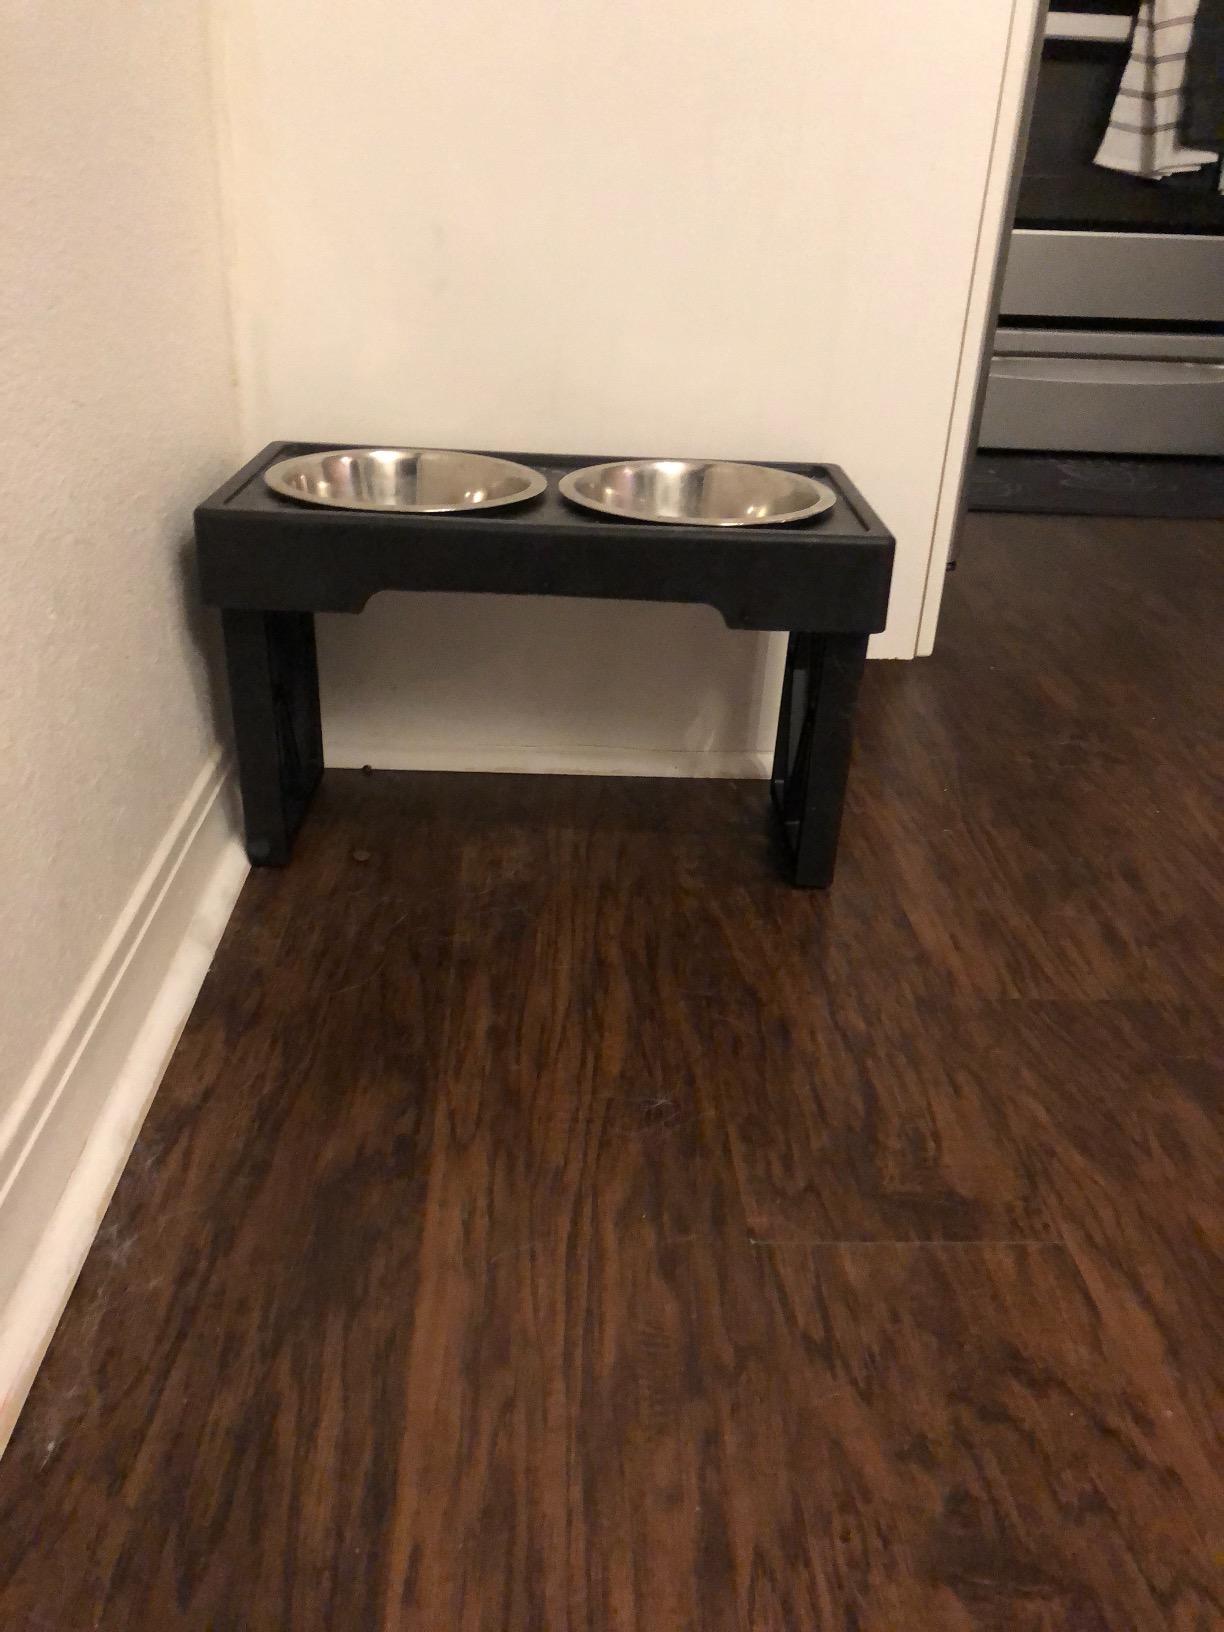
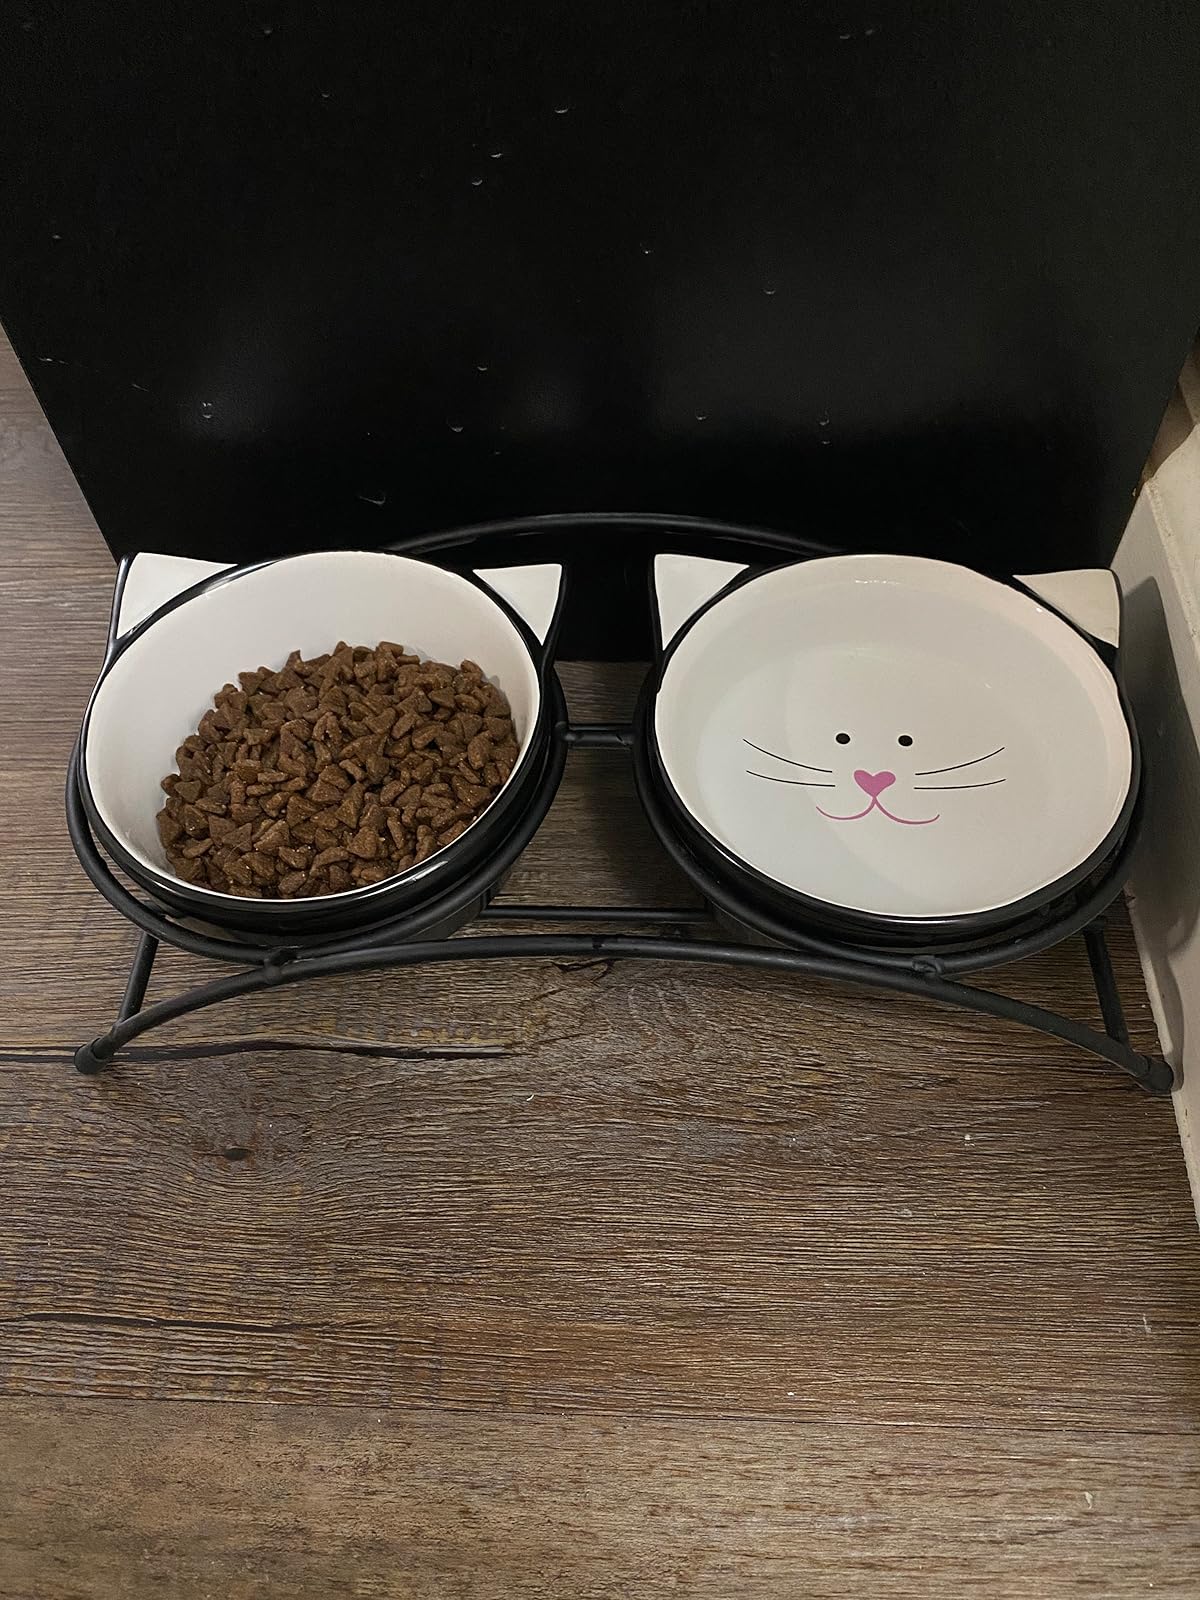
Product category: items_bowl
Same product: no